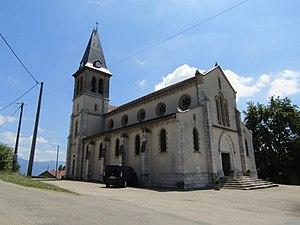
Église de Charnècles en 2019
Charnècles est une commune française située dans le département de l'Isère en région Auvergne-Rhône-Alpes.